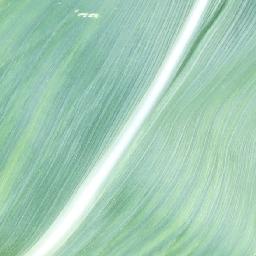
Label: Corn_(Maize)___Healthy